Levmoss

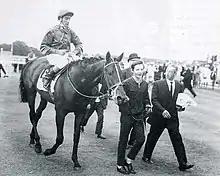
Levmoss and Bill Williamson return after winning the Gold Cup at Royal Ascot in 1969

Levmoss (1965–1977) was an Irish Thoroughbred racehorse whose career lasted from 1967 to 1969. He was the leading stayer in Europe in 1969, when he won the premier long-distance races in England (Ascot Gold Cup) and France (Prix du Cadran). In October of that year he moved down to middle distances to win Europe's most prestigious weight-for-age race, the Prix de l'Arc de Triomphe.